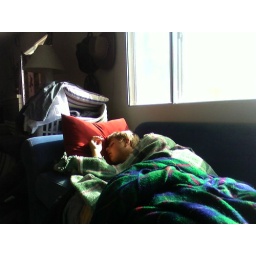
He was just so peaceful, like an animal that got hit by a car or something.